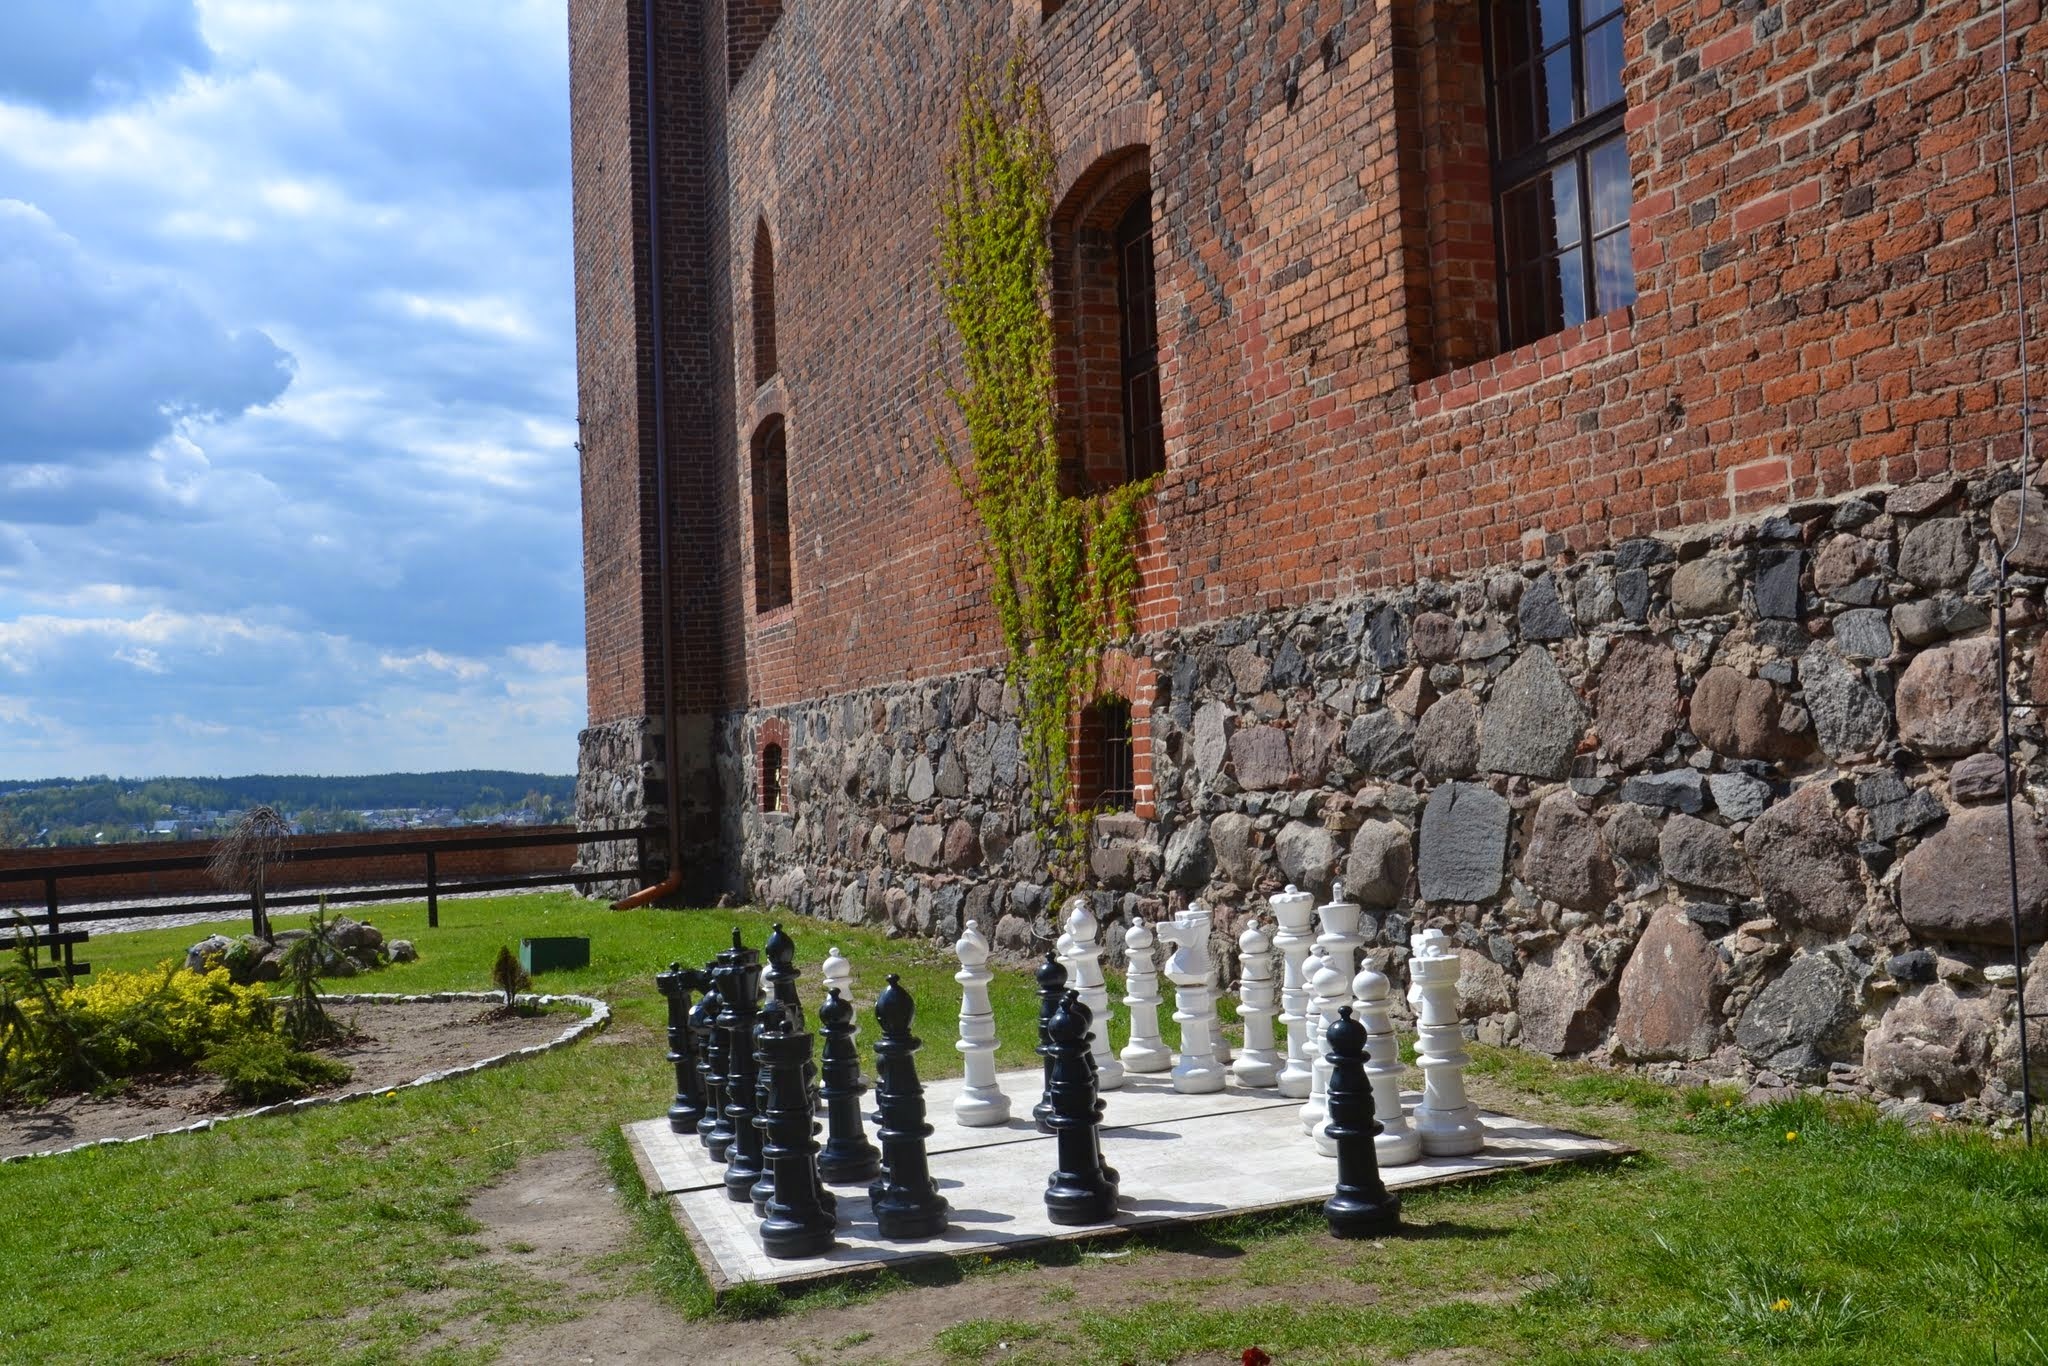
architecture, view, city, monument, castle, landmark, tourism, ruins, poland, history, monuments, anger, wisla, ancient history